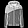
Label: Coat